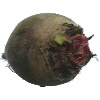
Label: beetroot